Pamela Hieronymi

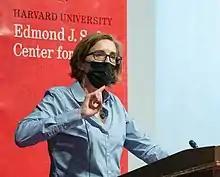
Delivering the Kissel Lecture in Ethics in 2022

An expert in moral psychology, Hieronymi has written widely on issues about responsibility and agency, as well as on reasons, trust, forgiveness, and the voluntariness of belief. The work has been influential and widely cited.